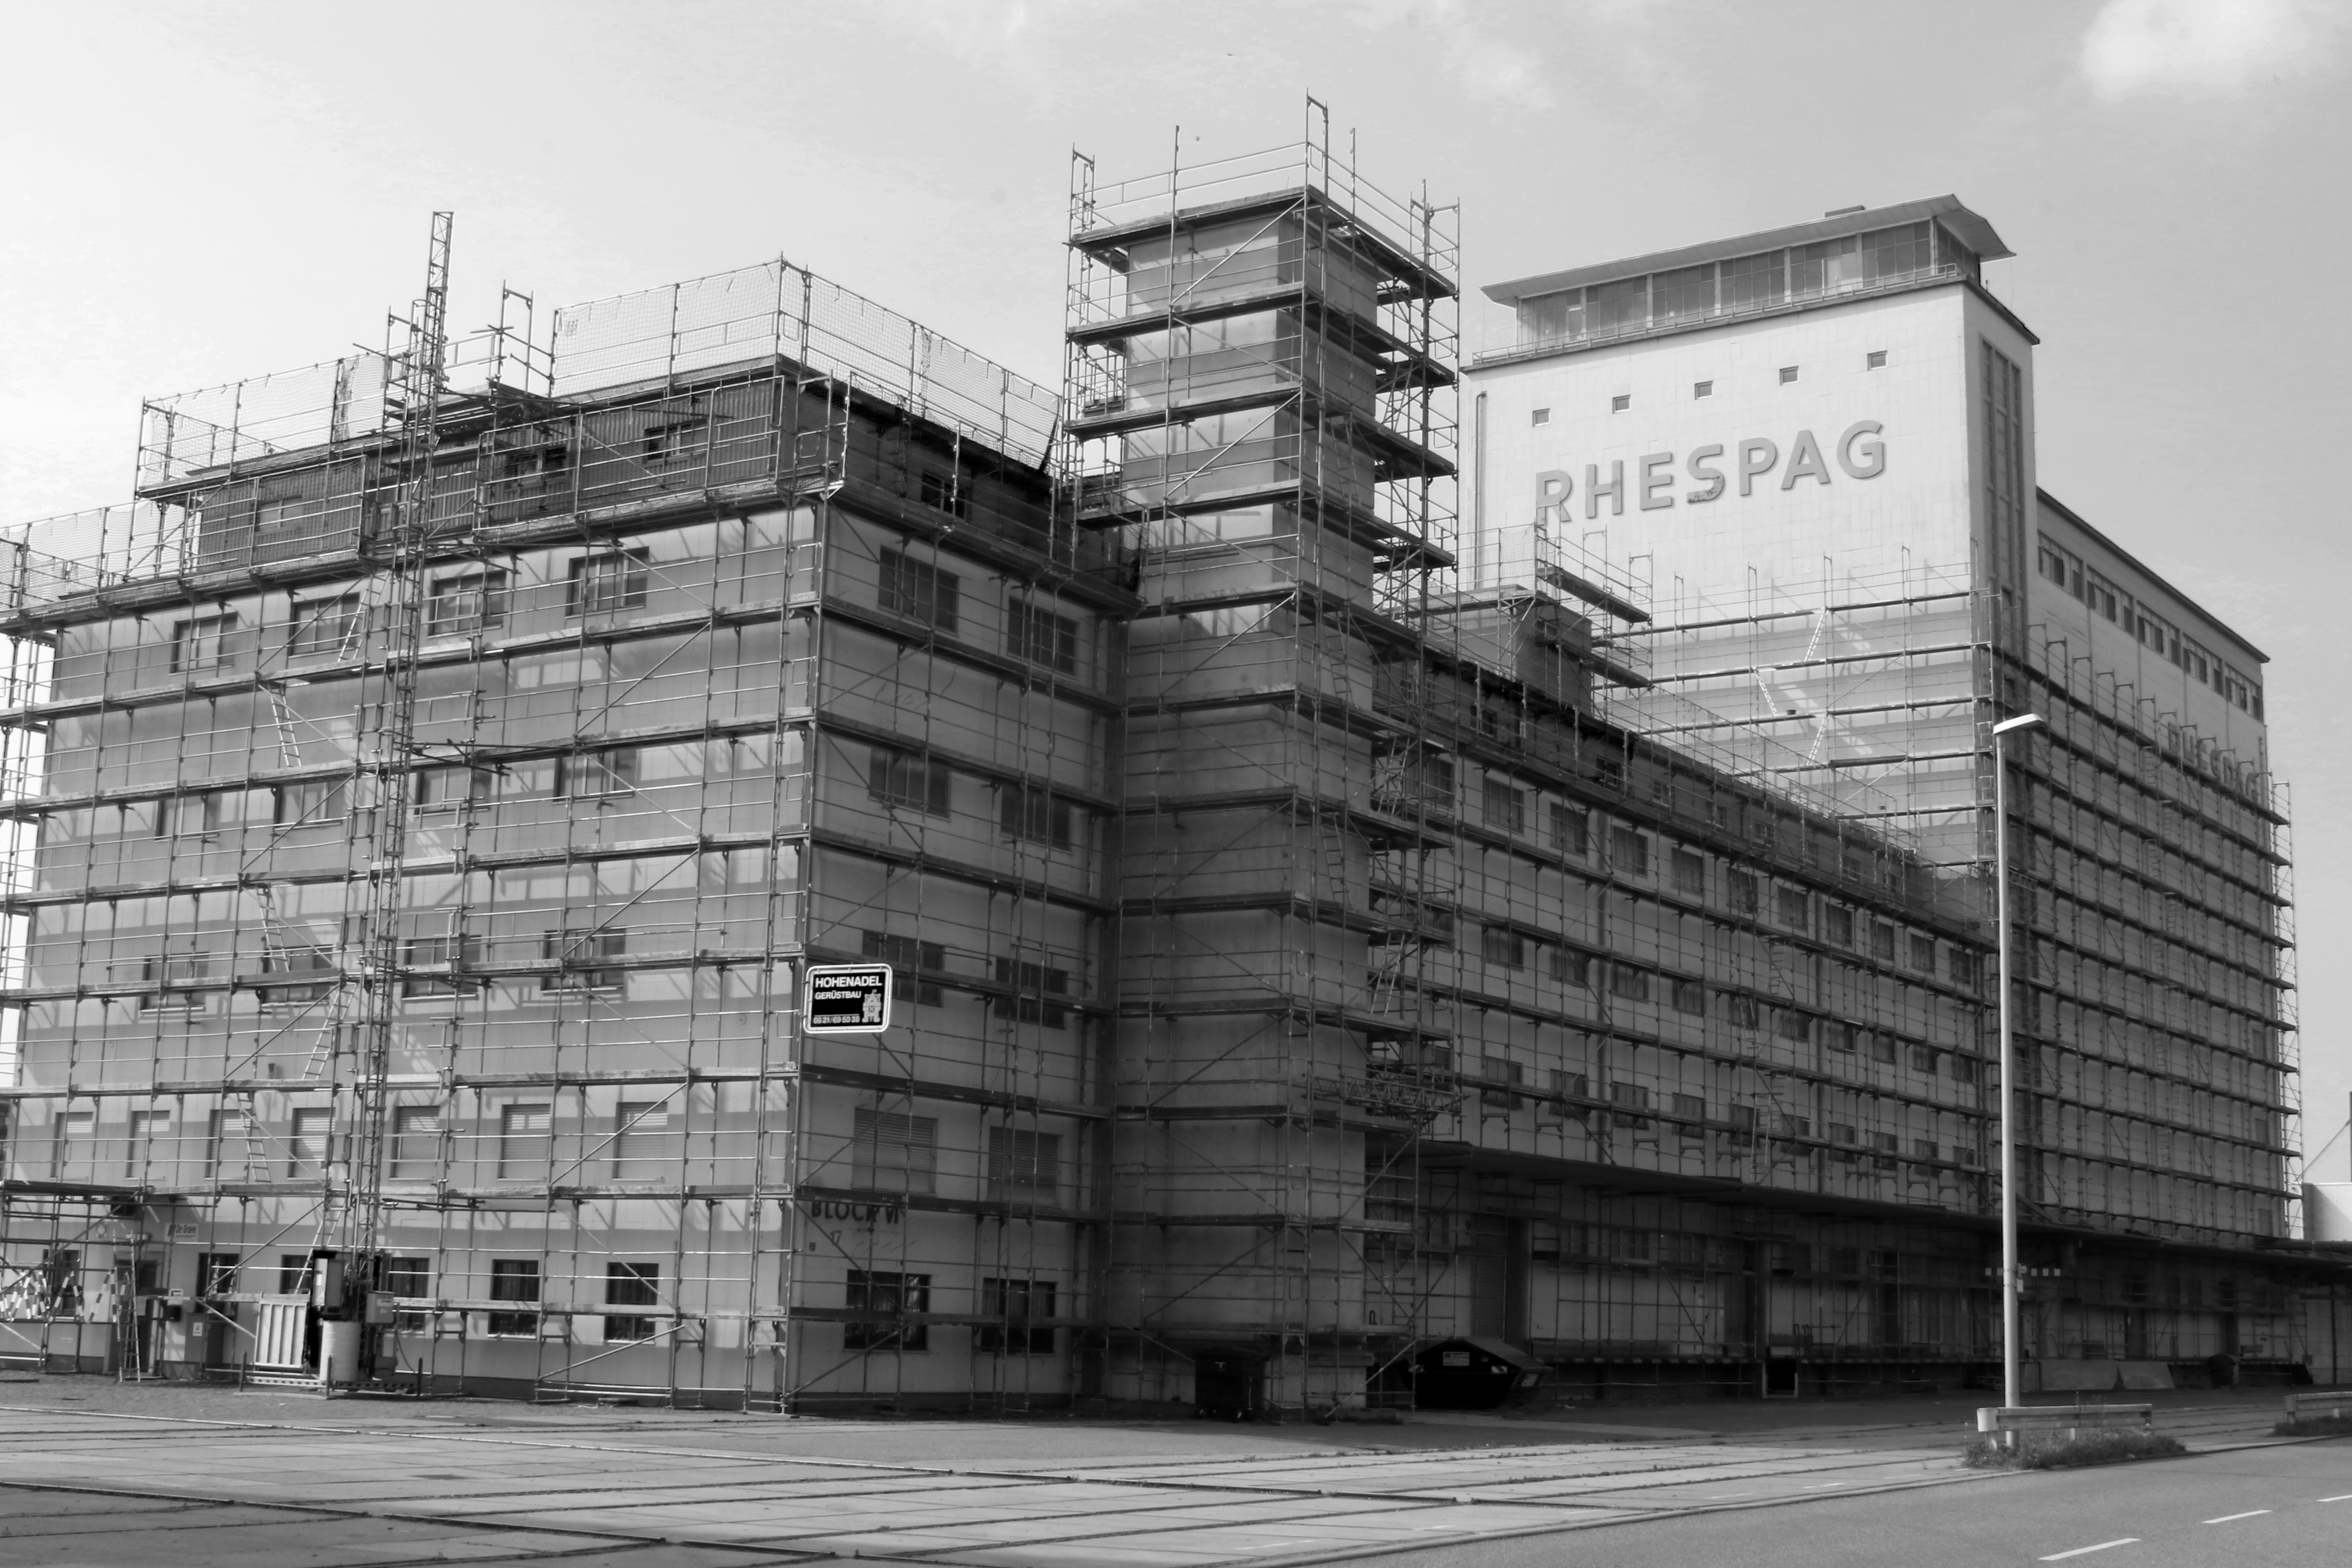
black and white, architecture, building, city, downtown, facade, factory, monochrome, tower block, bw, blackandwhite, blackwhite, alemania, allemagne, sw, schwarzweiss, schwarzweis, germania, mannheim, schwarzweissfotografie, schwarzweisfotografie, urban area, monochrome photography, residential area, brutalist architecture